Miso soup
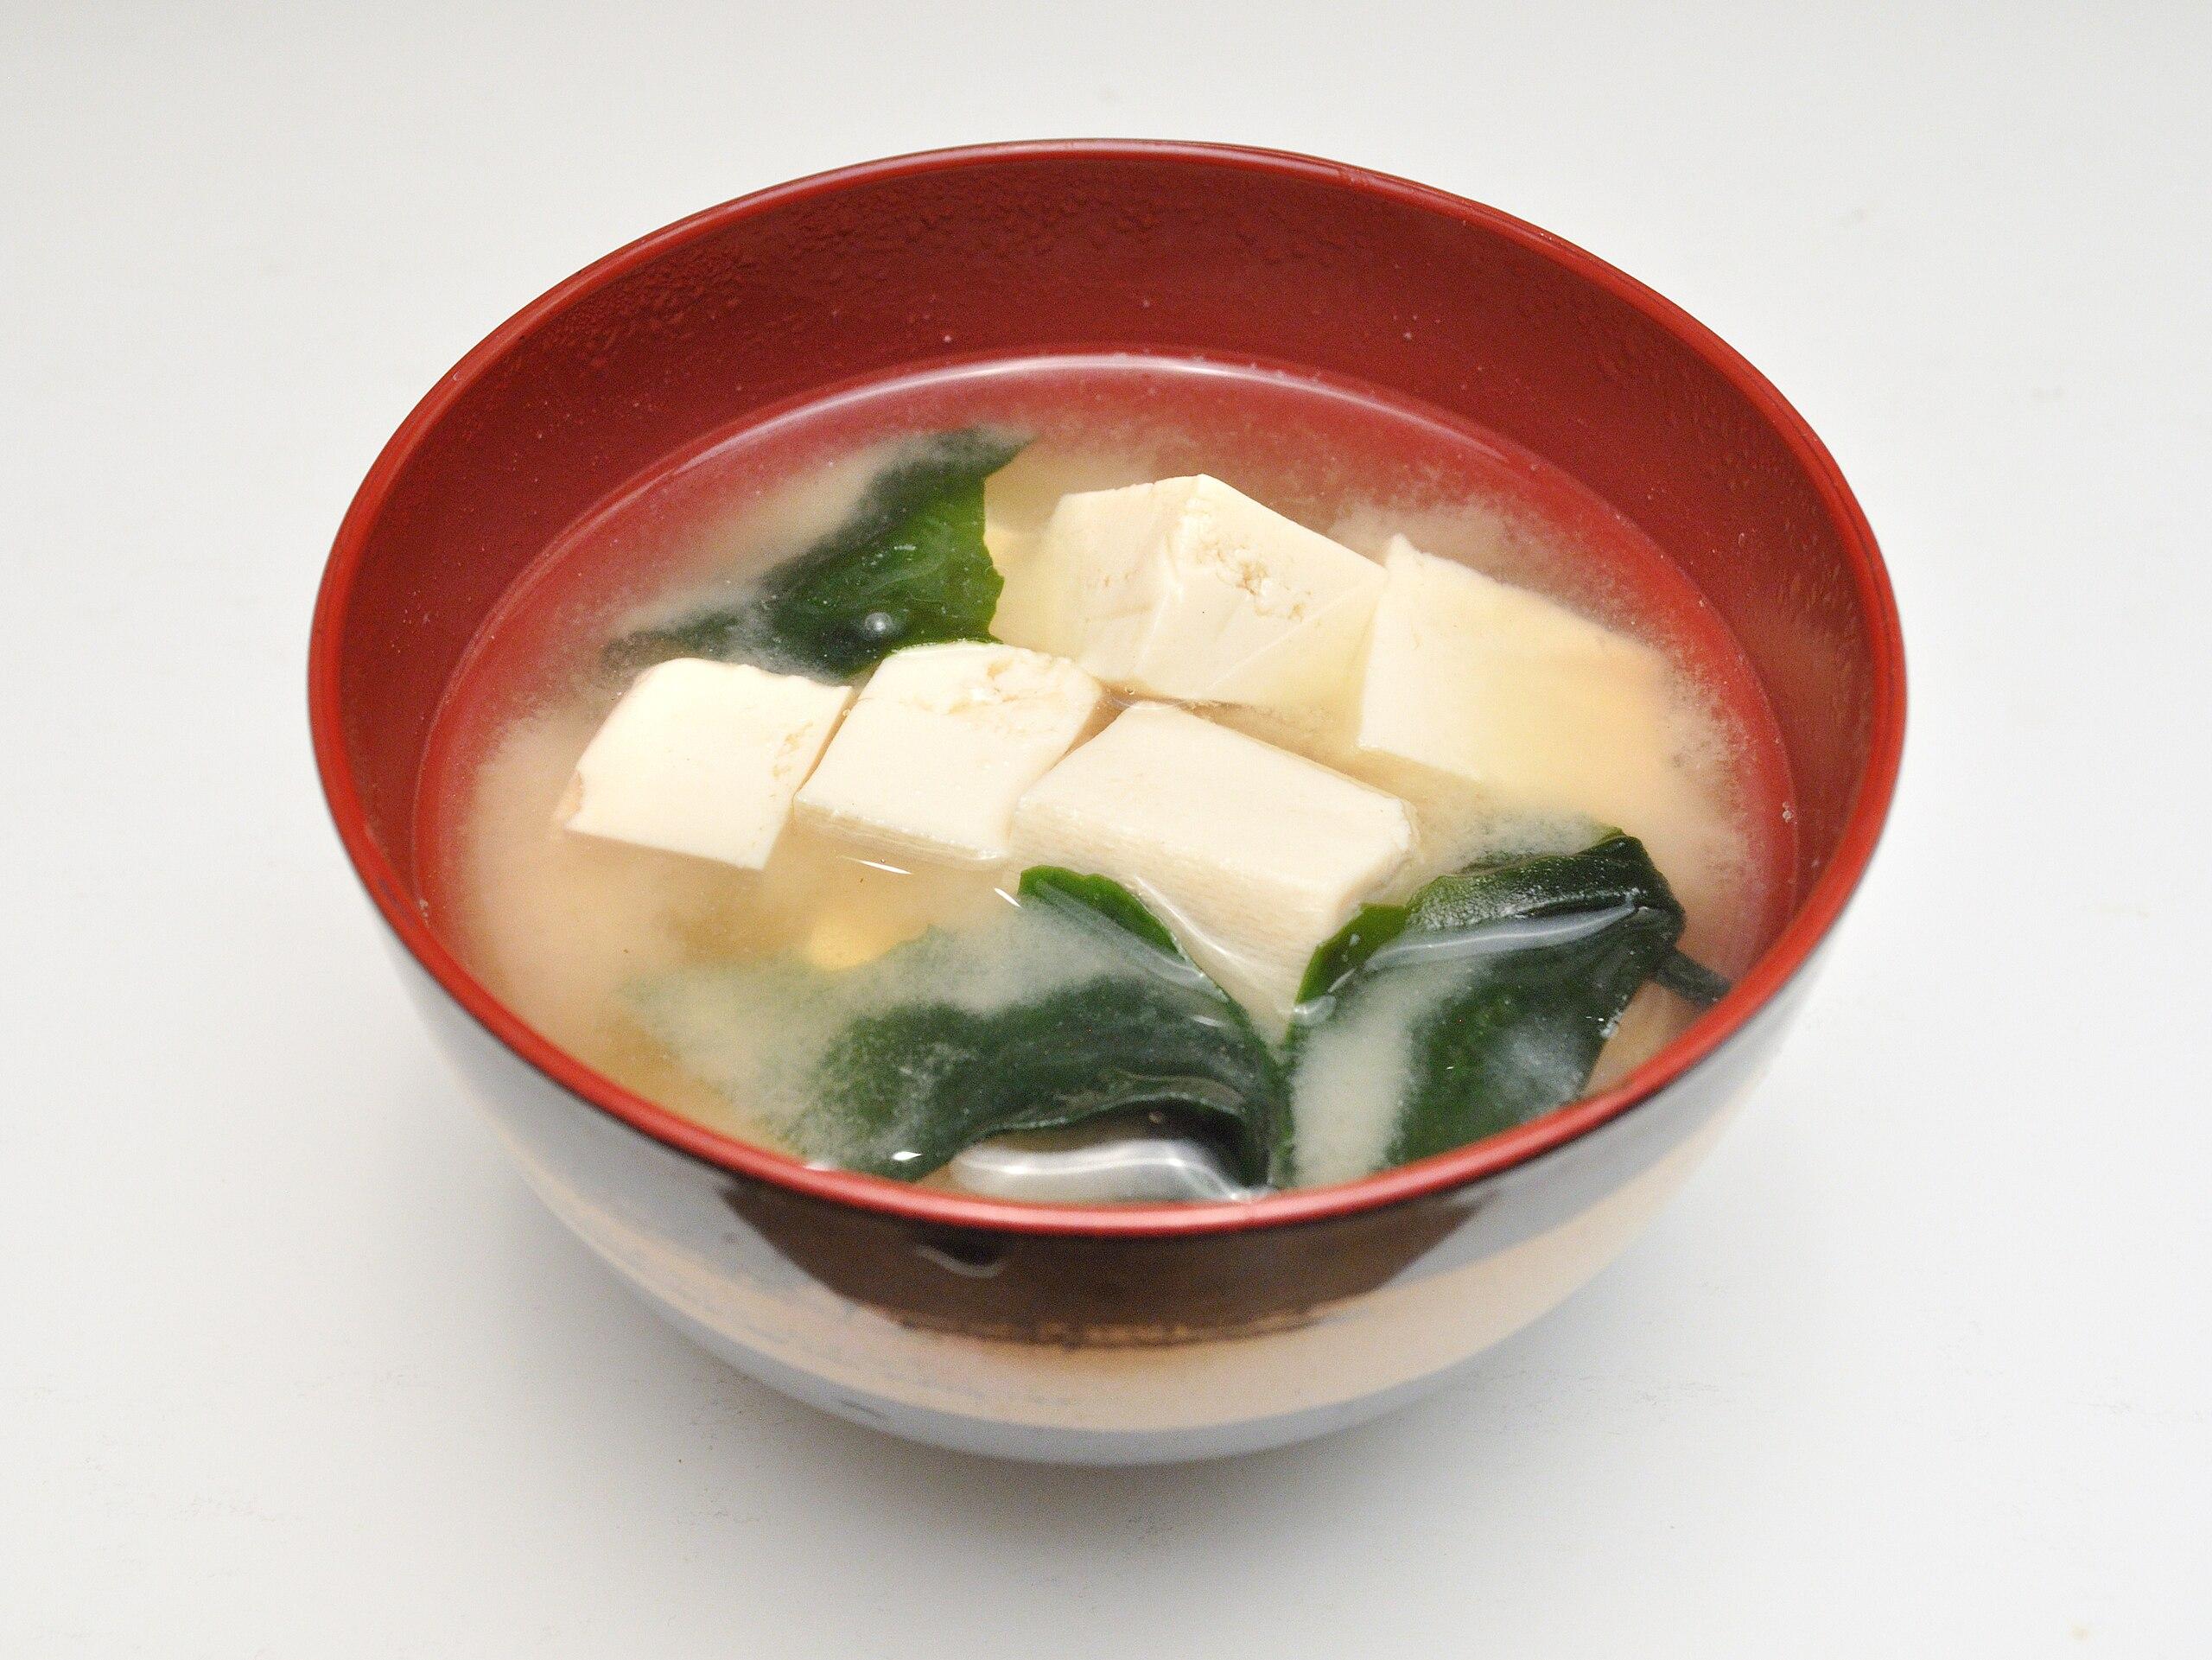
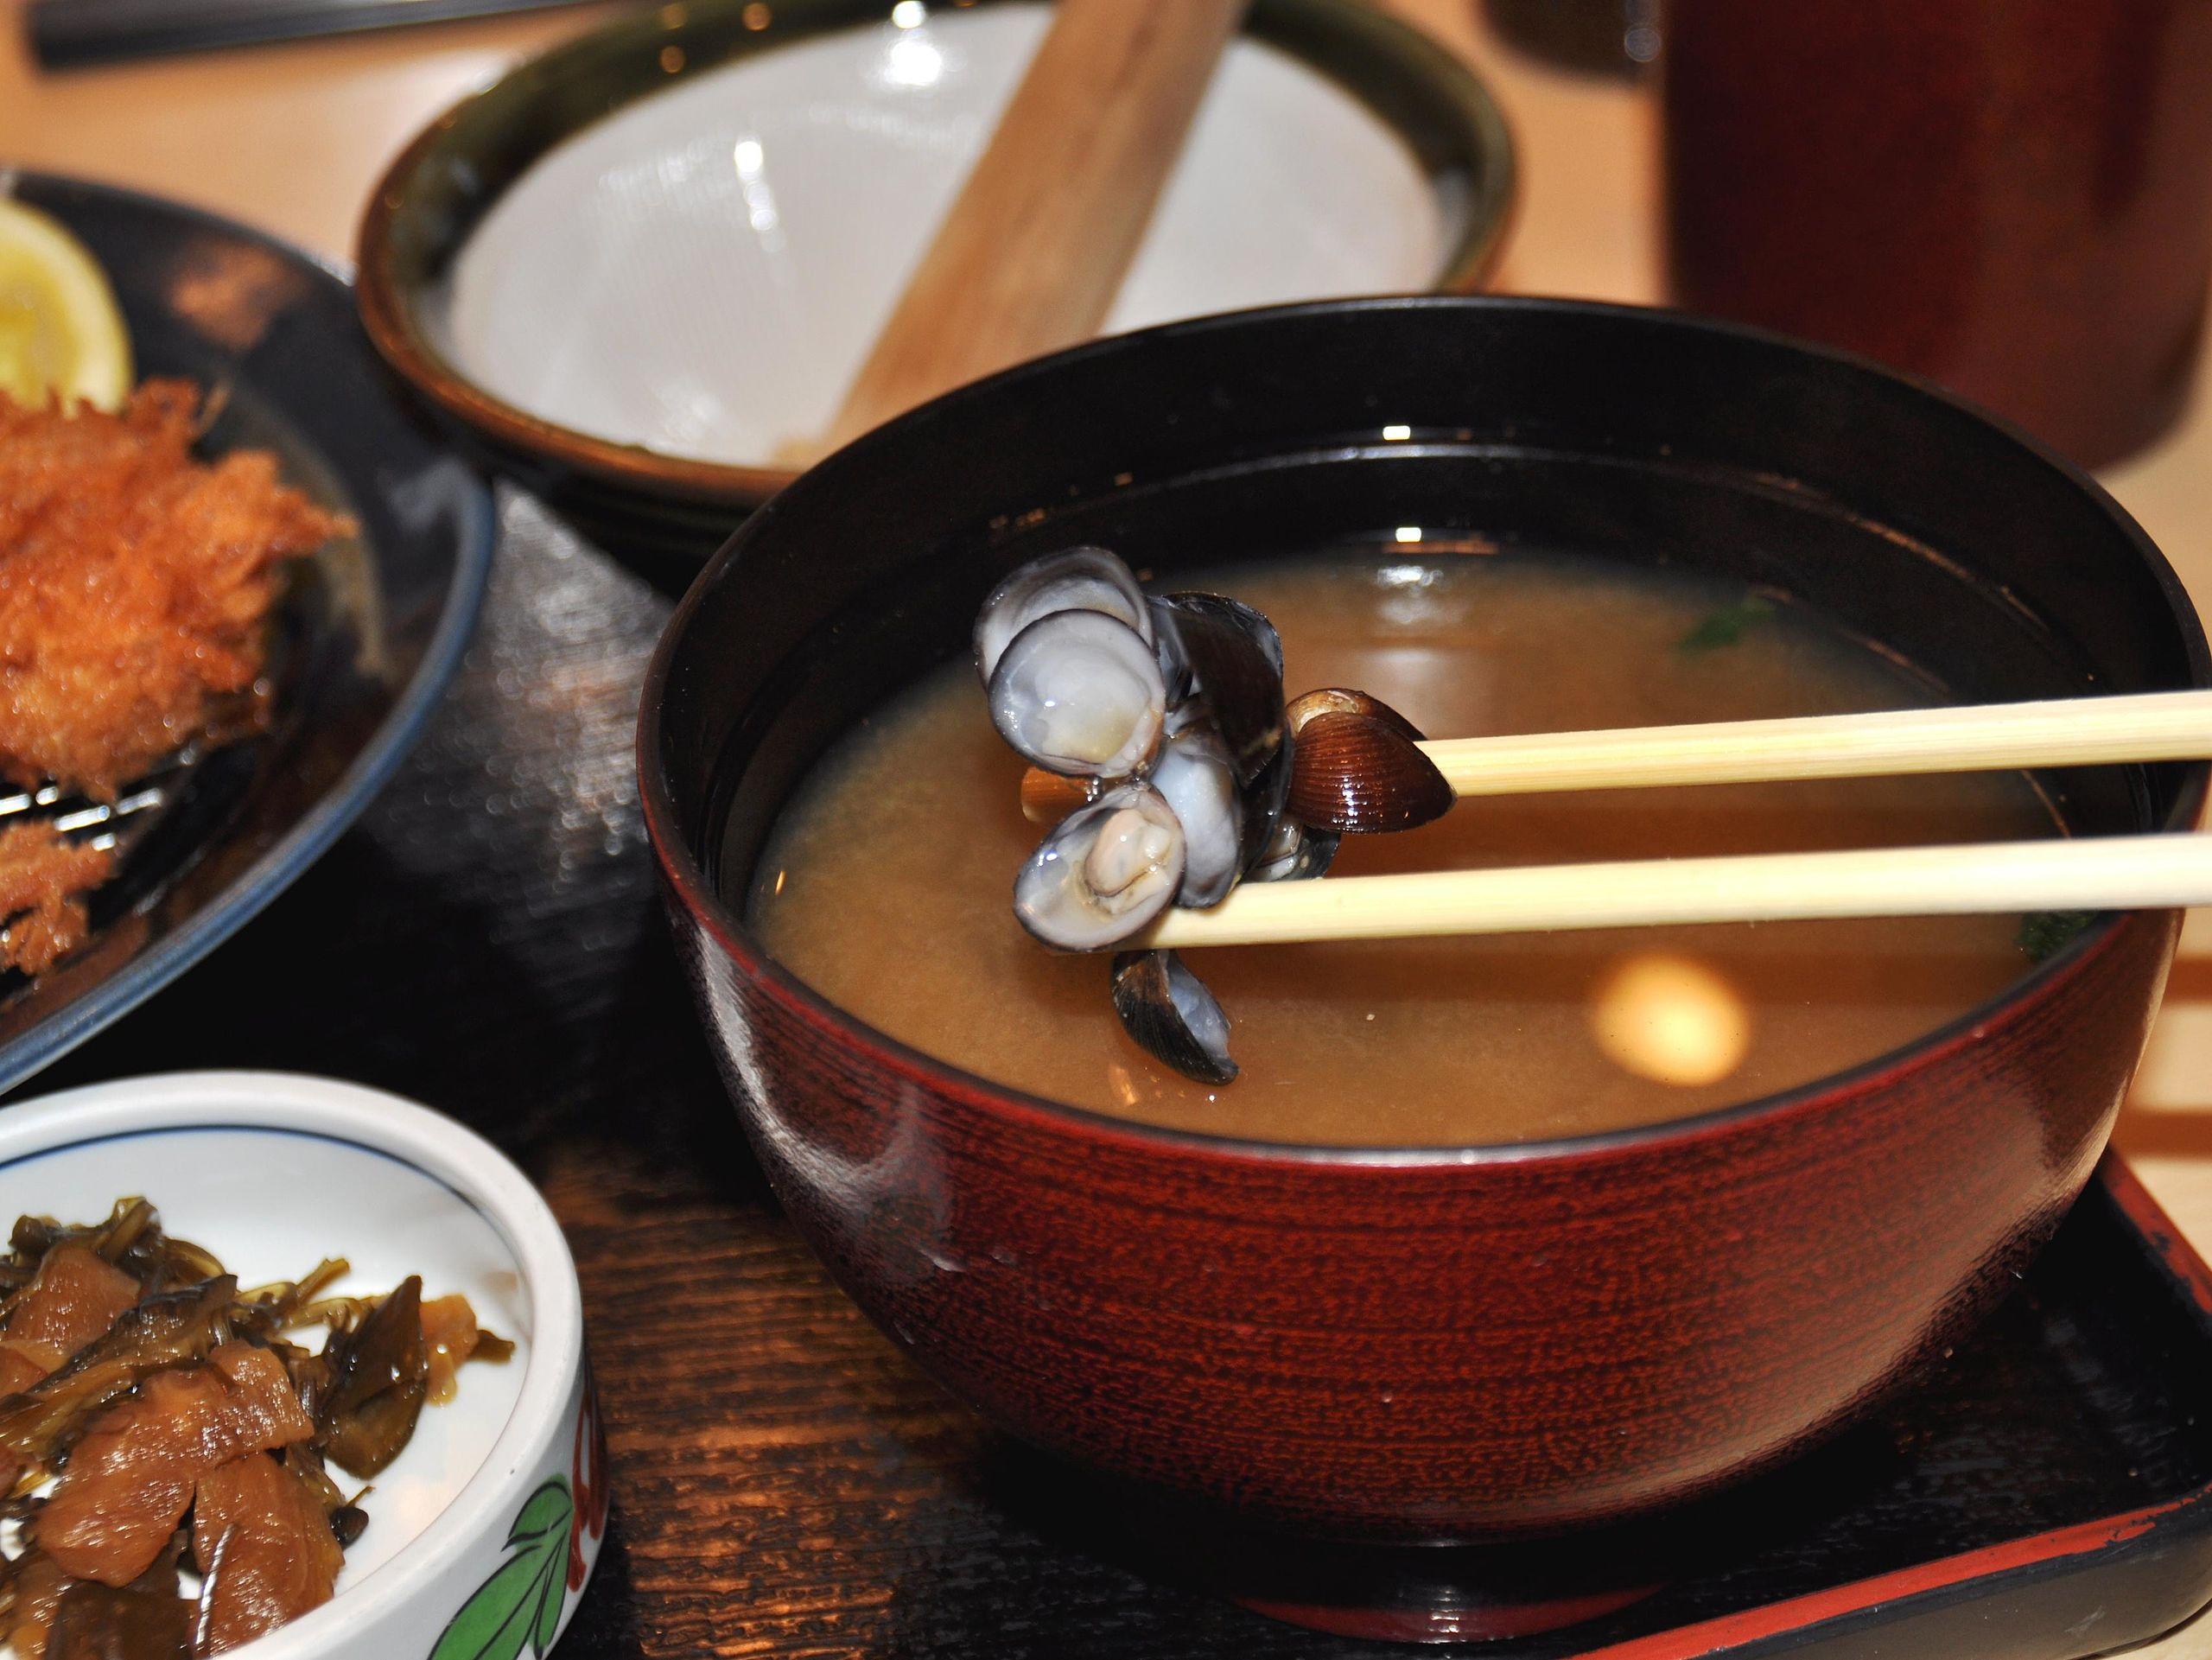
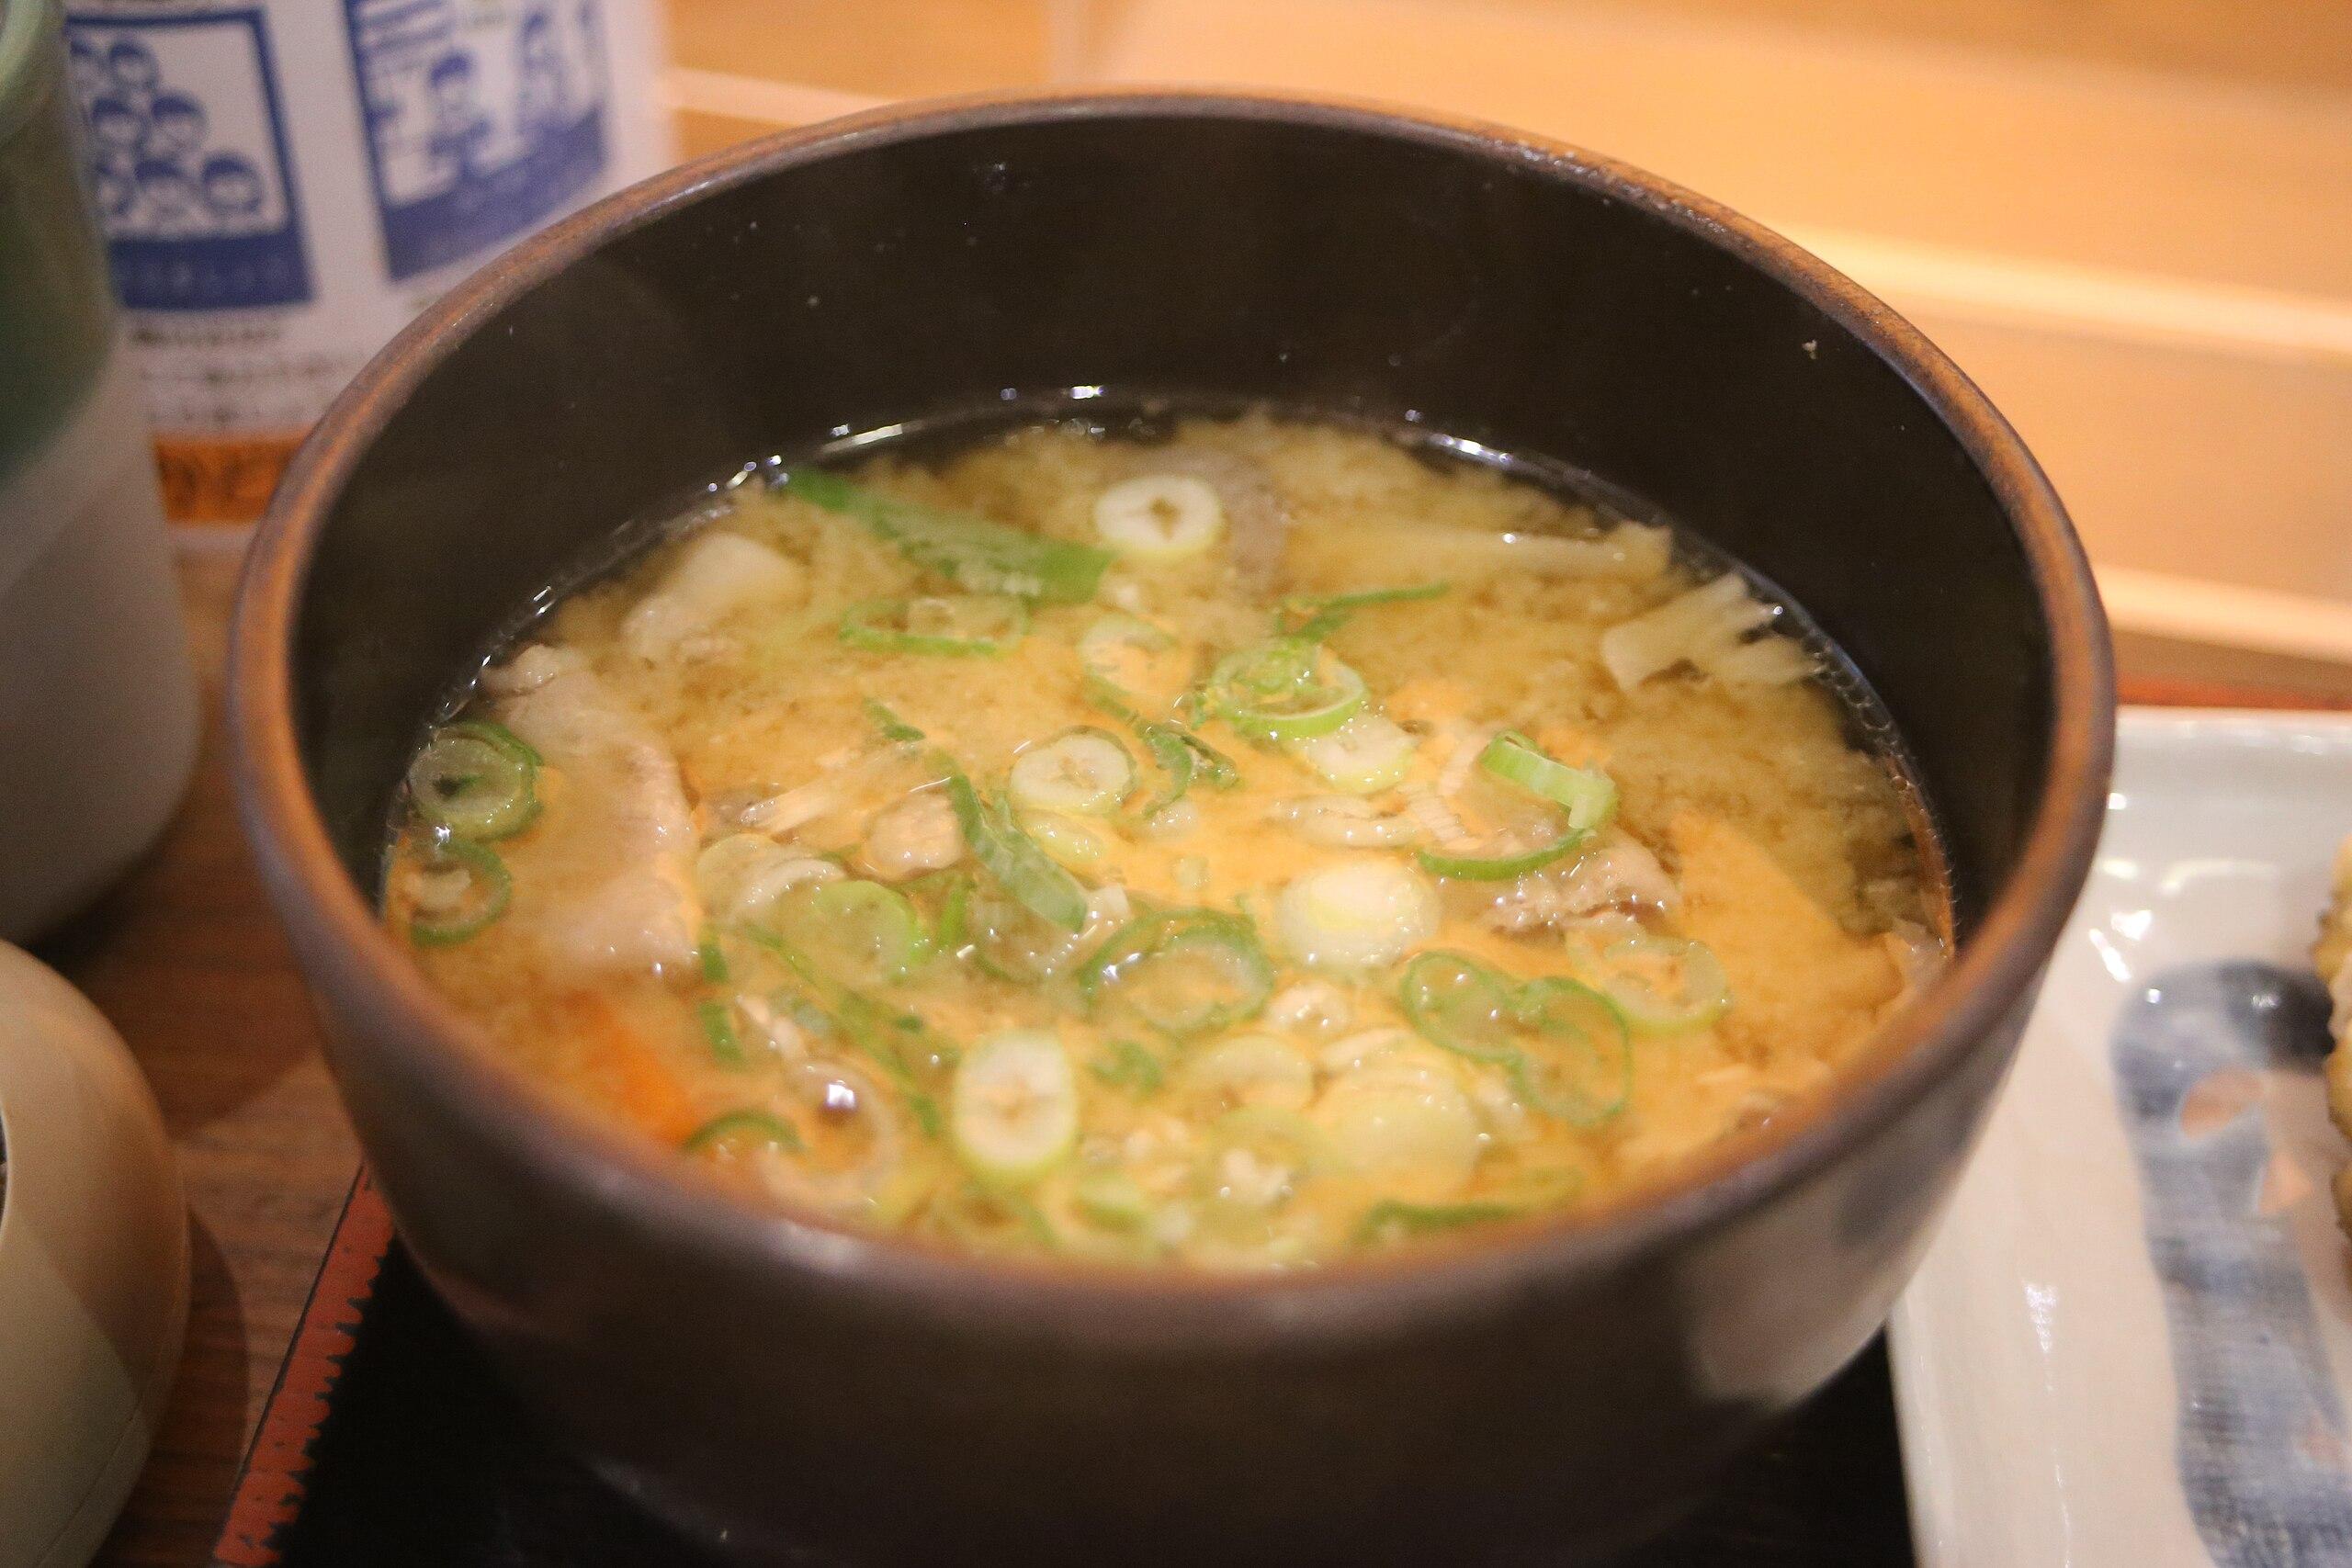
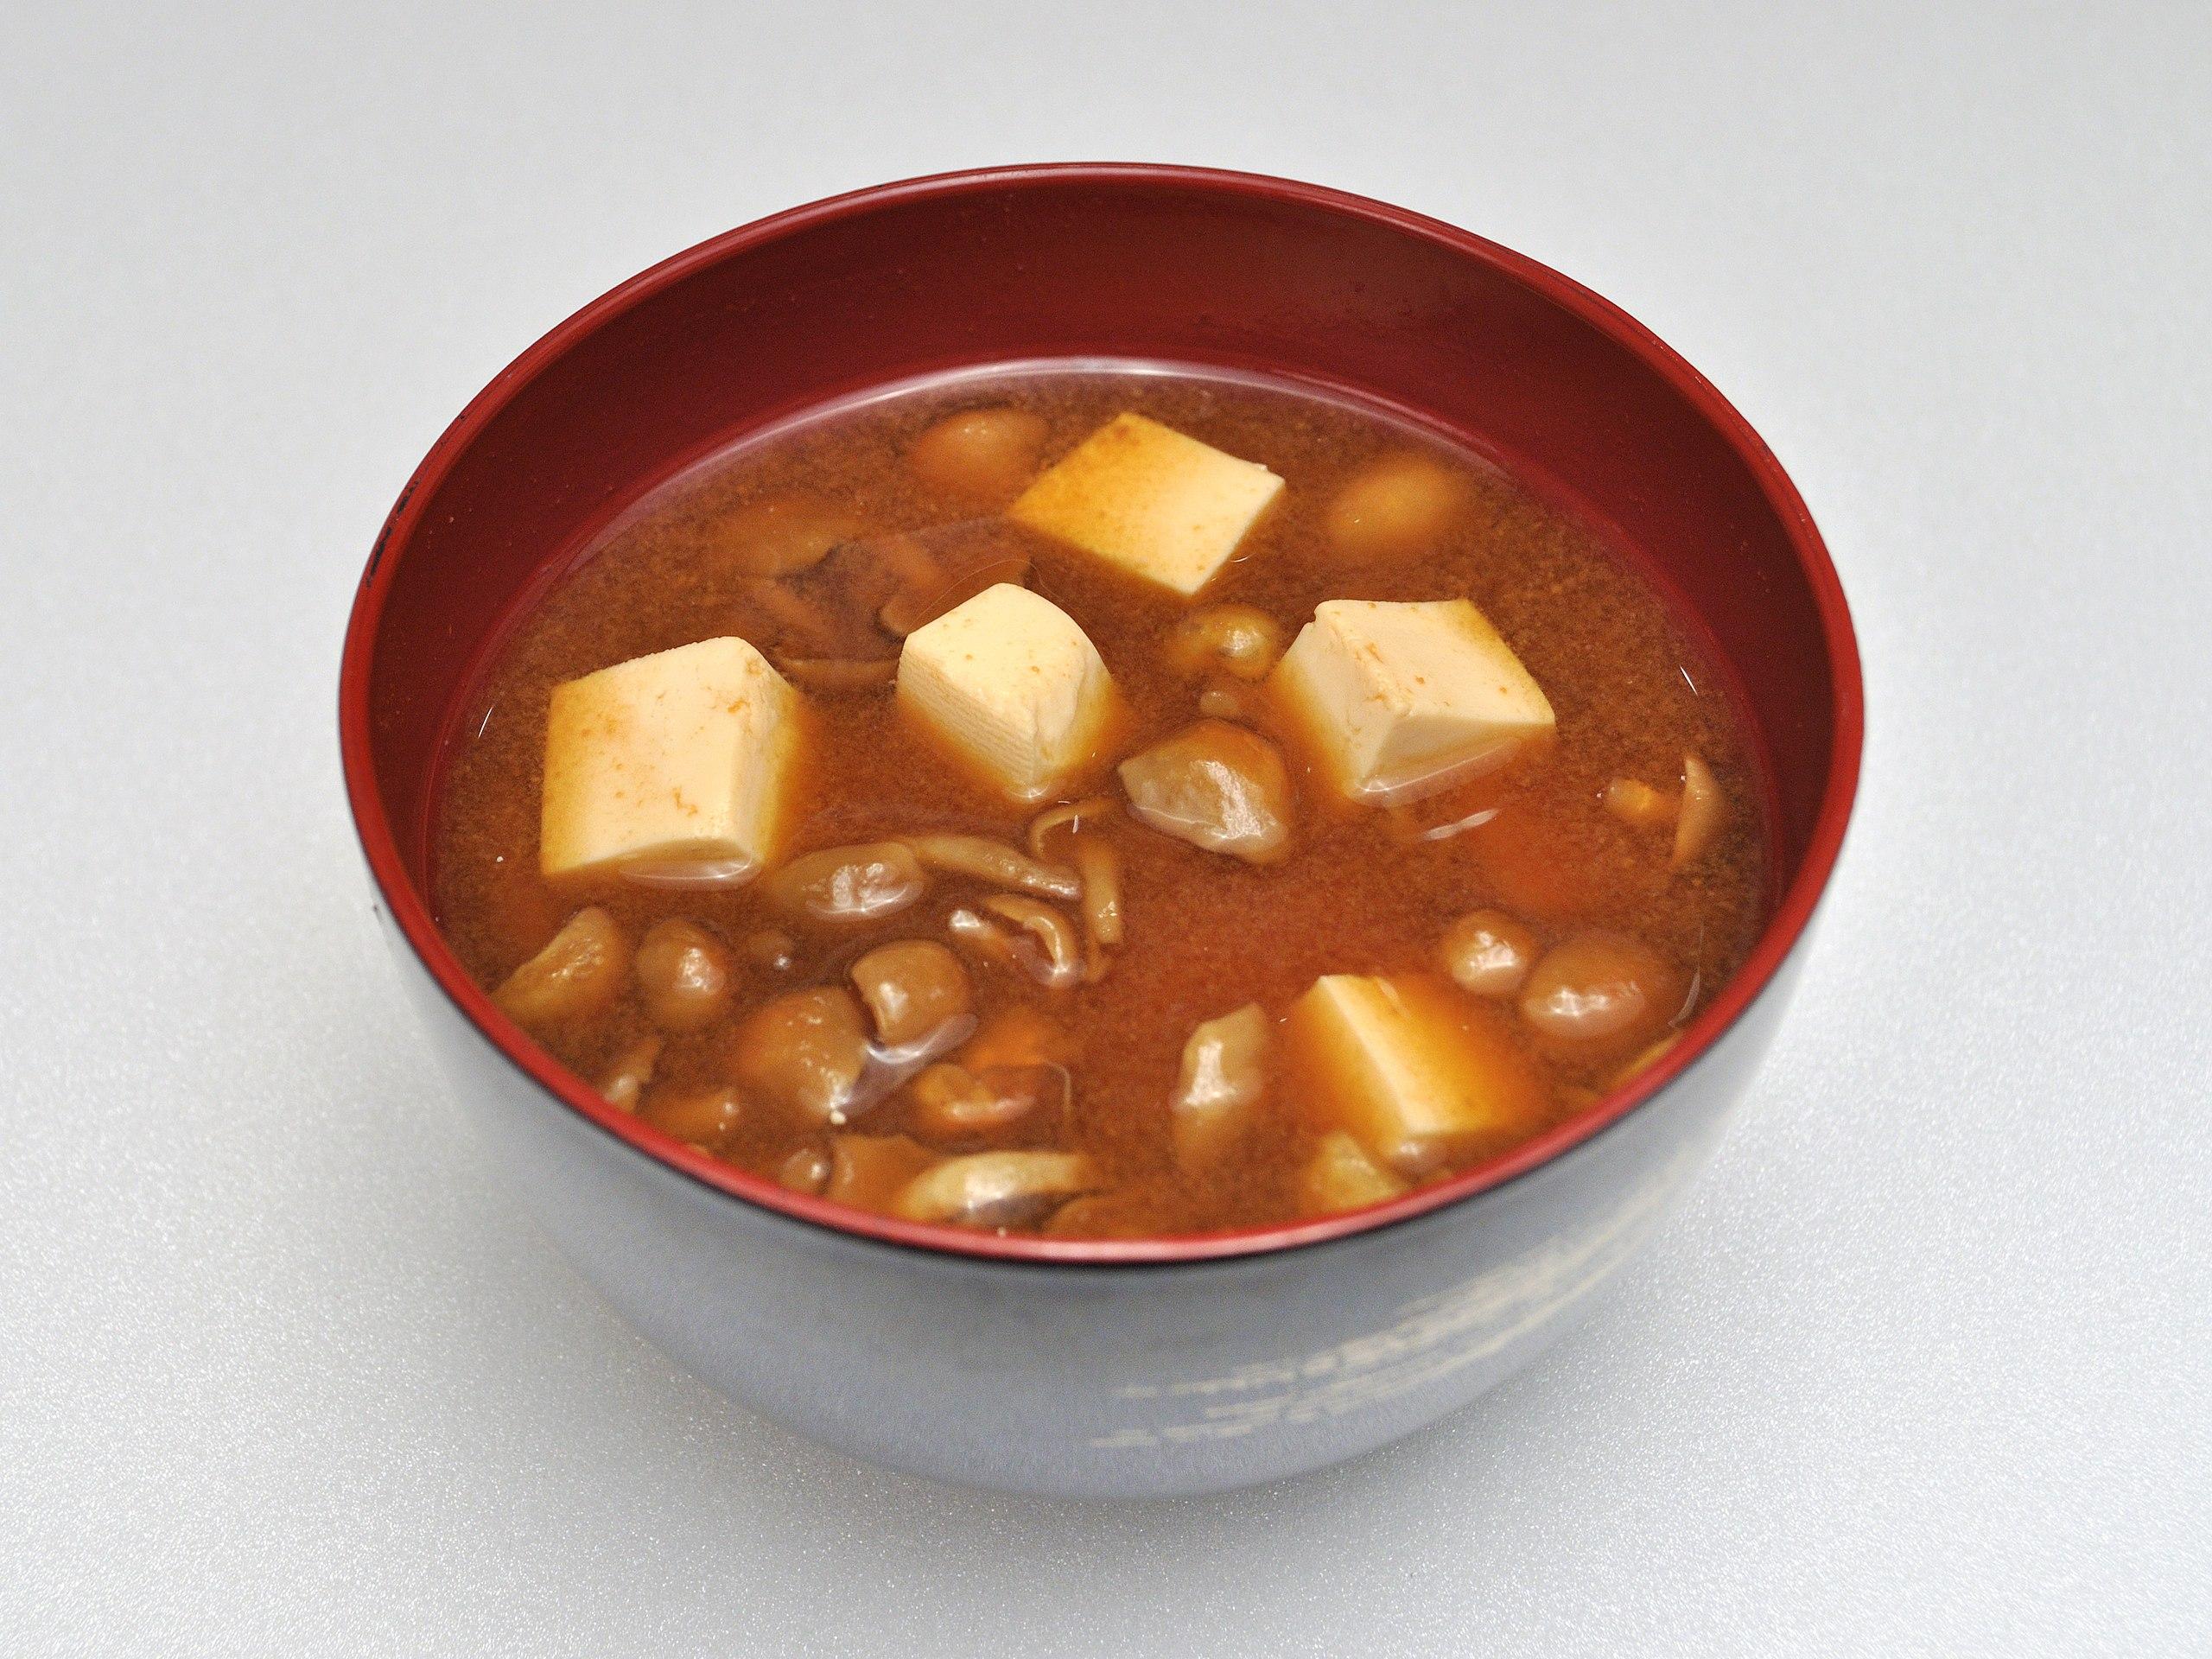
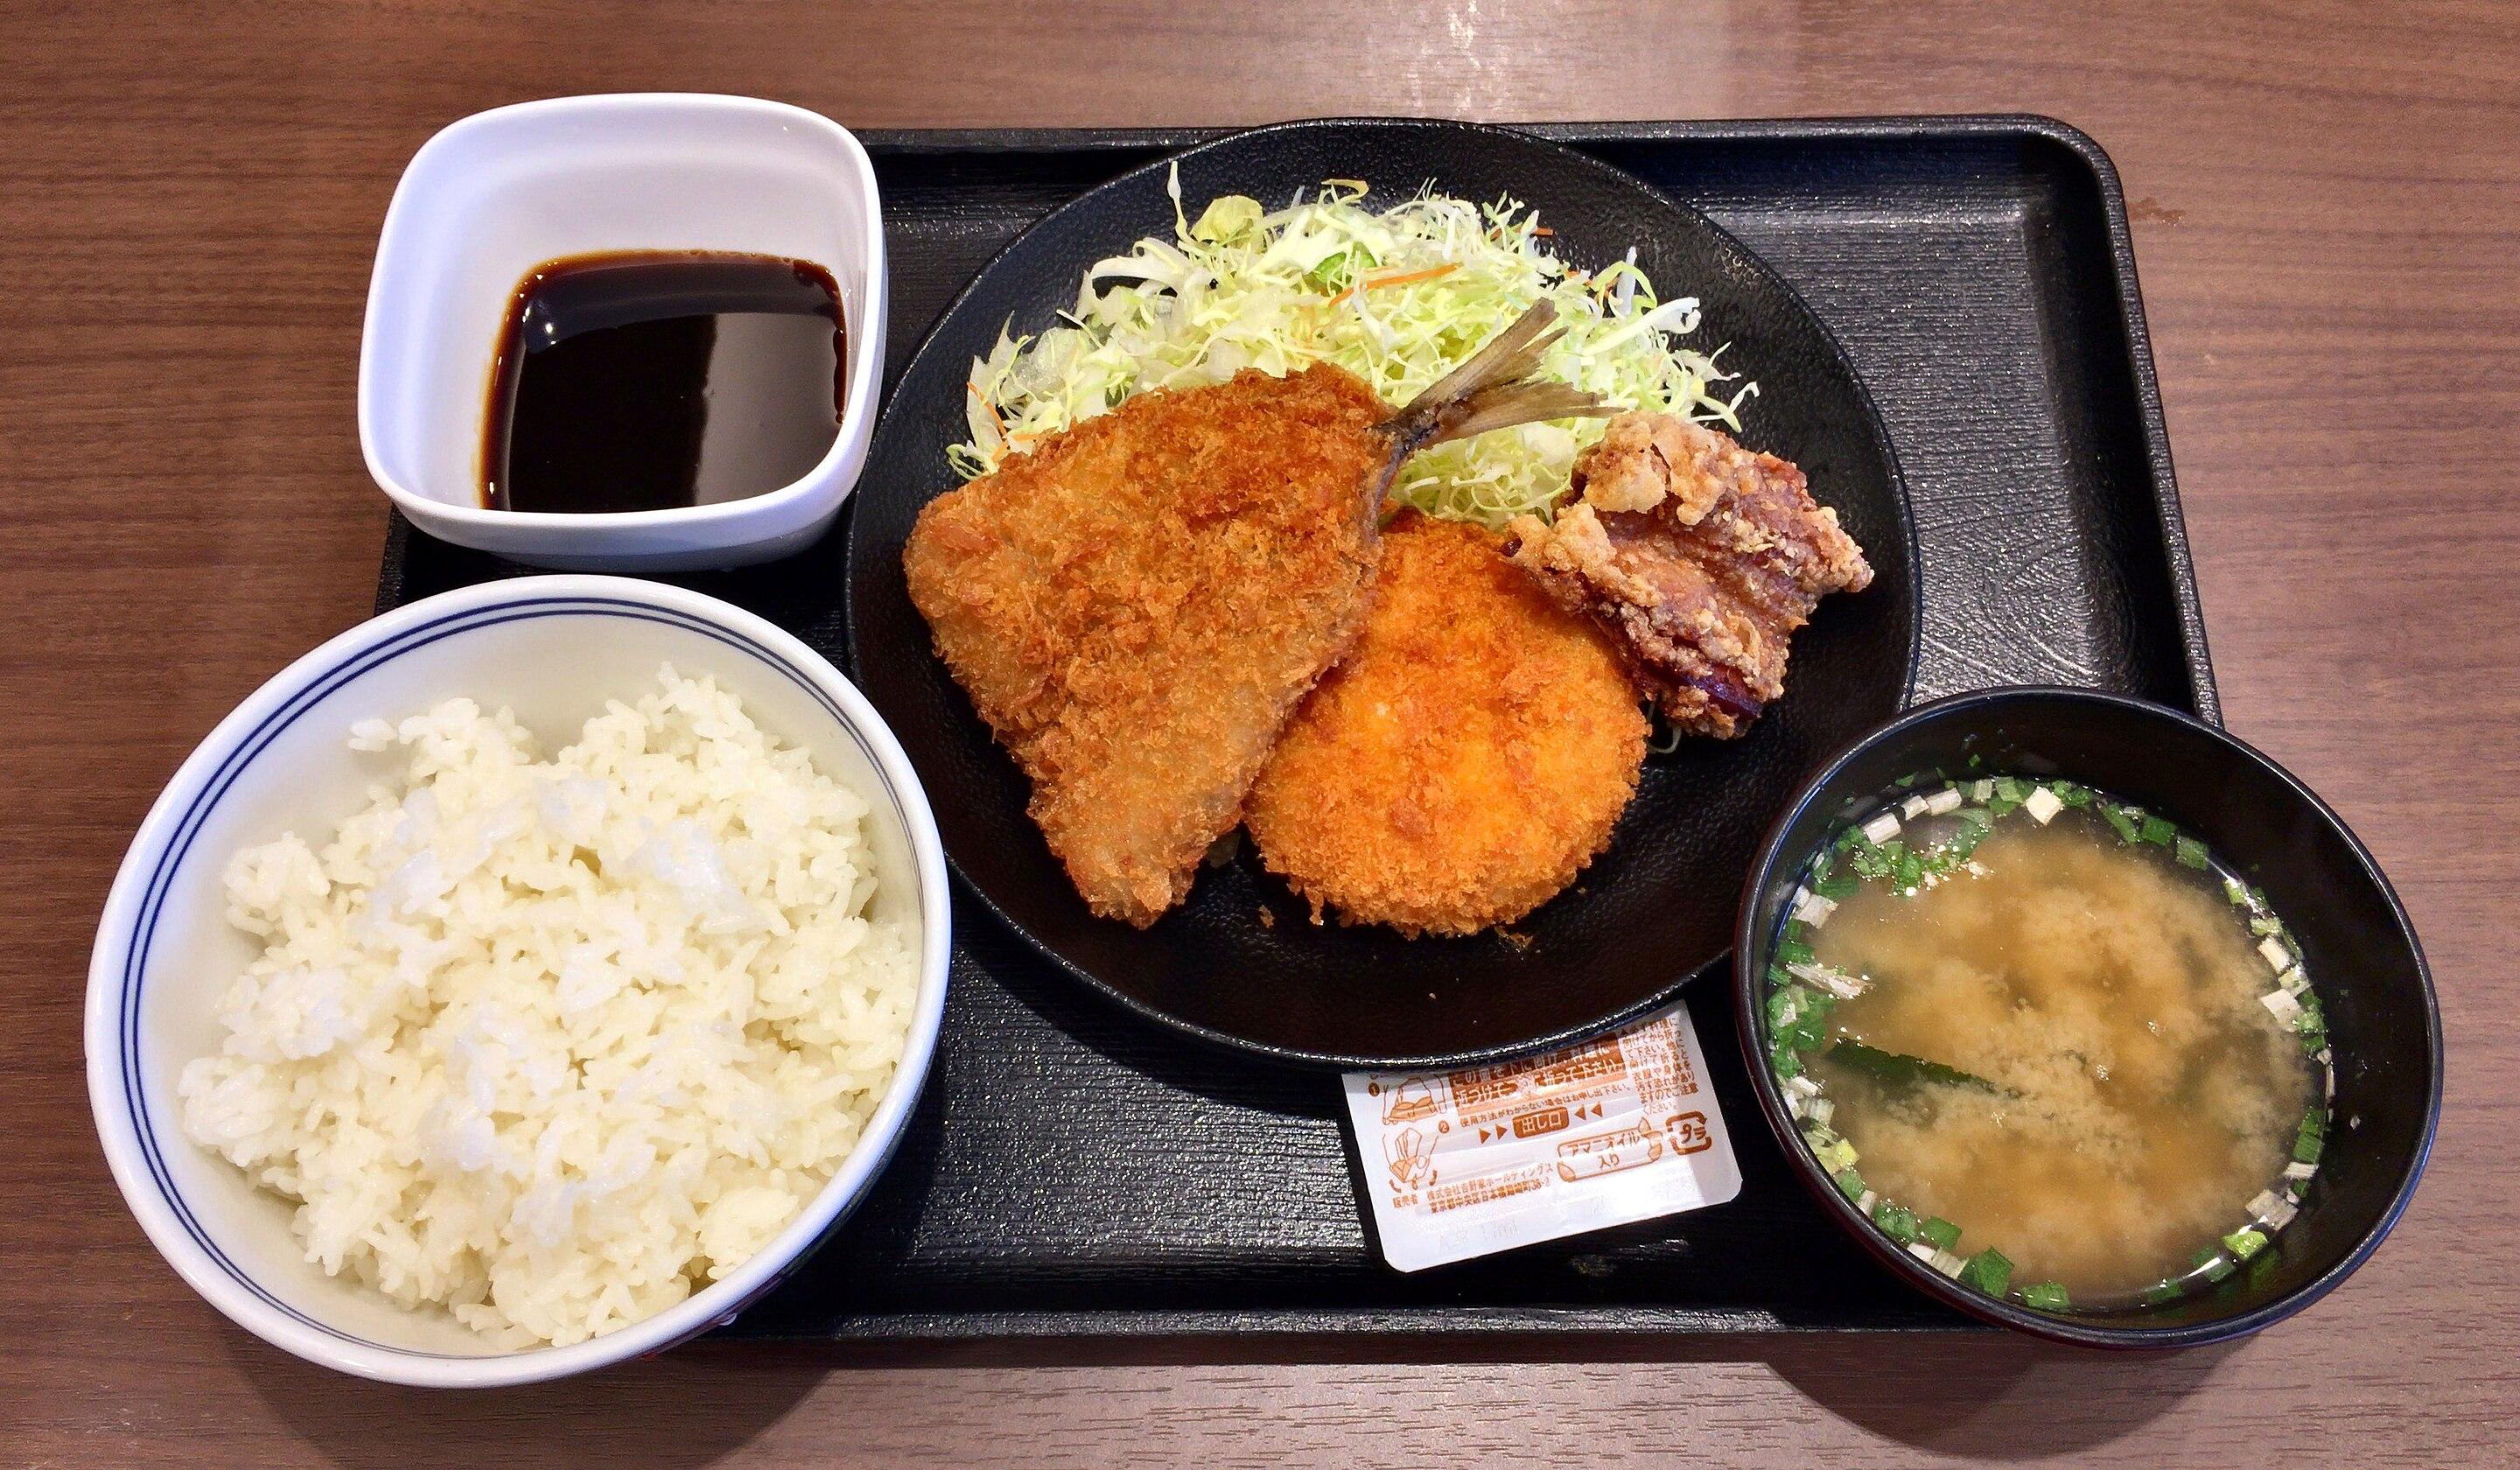
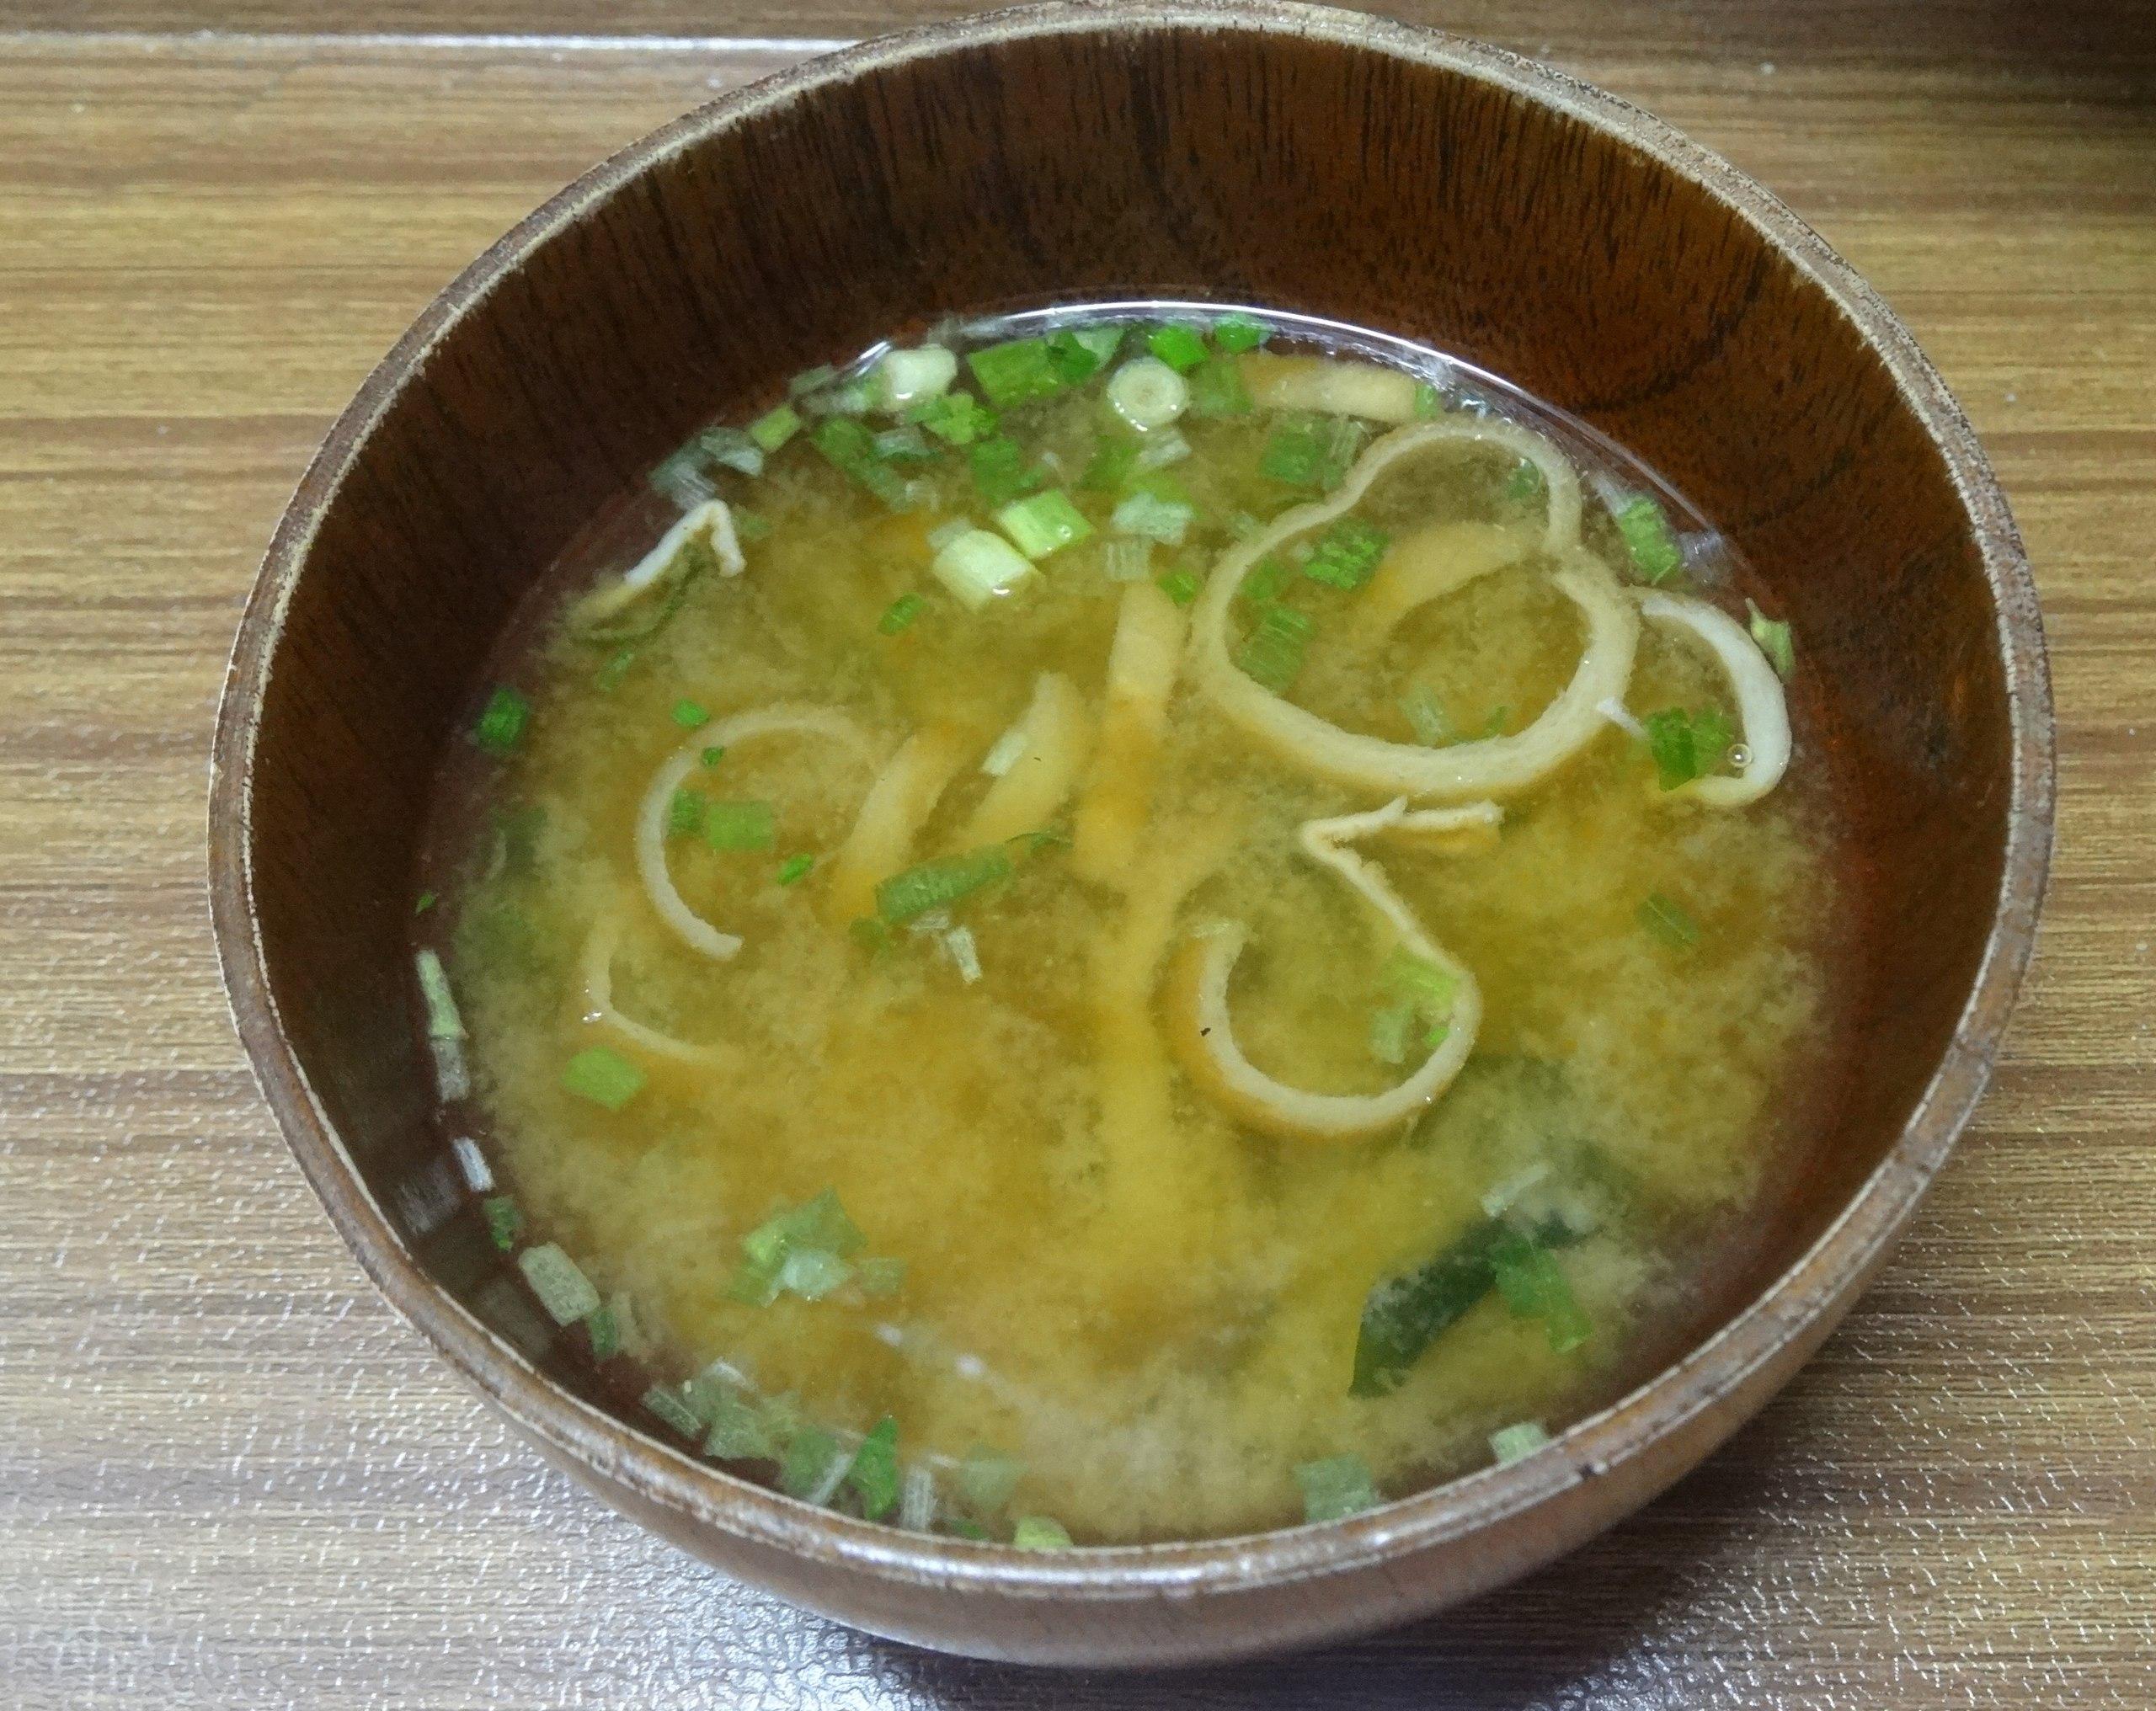
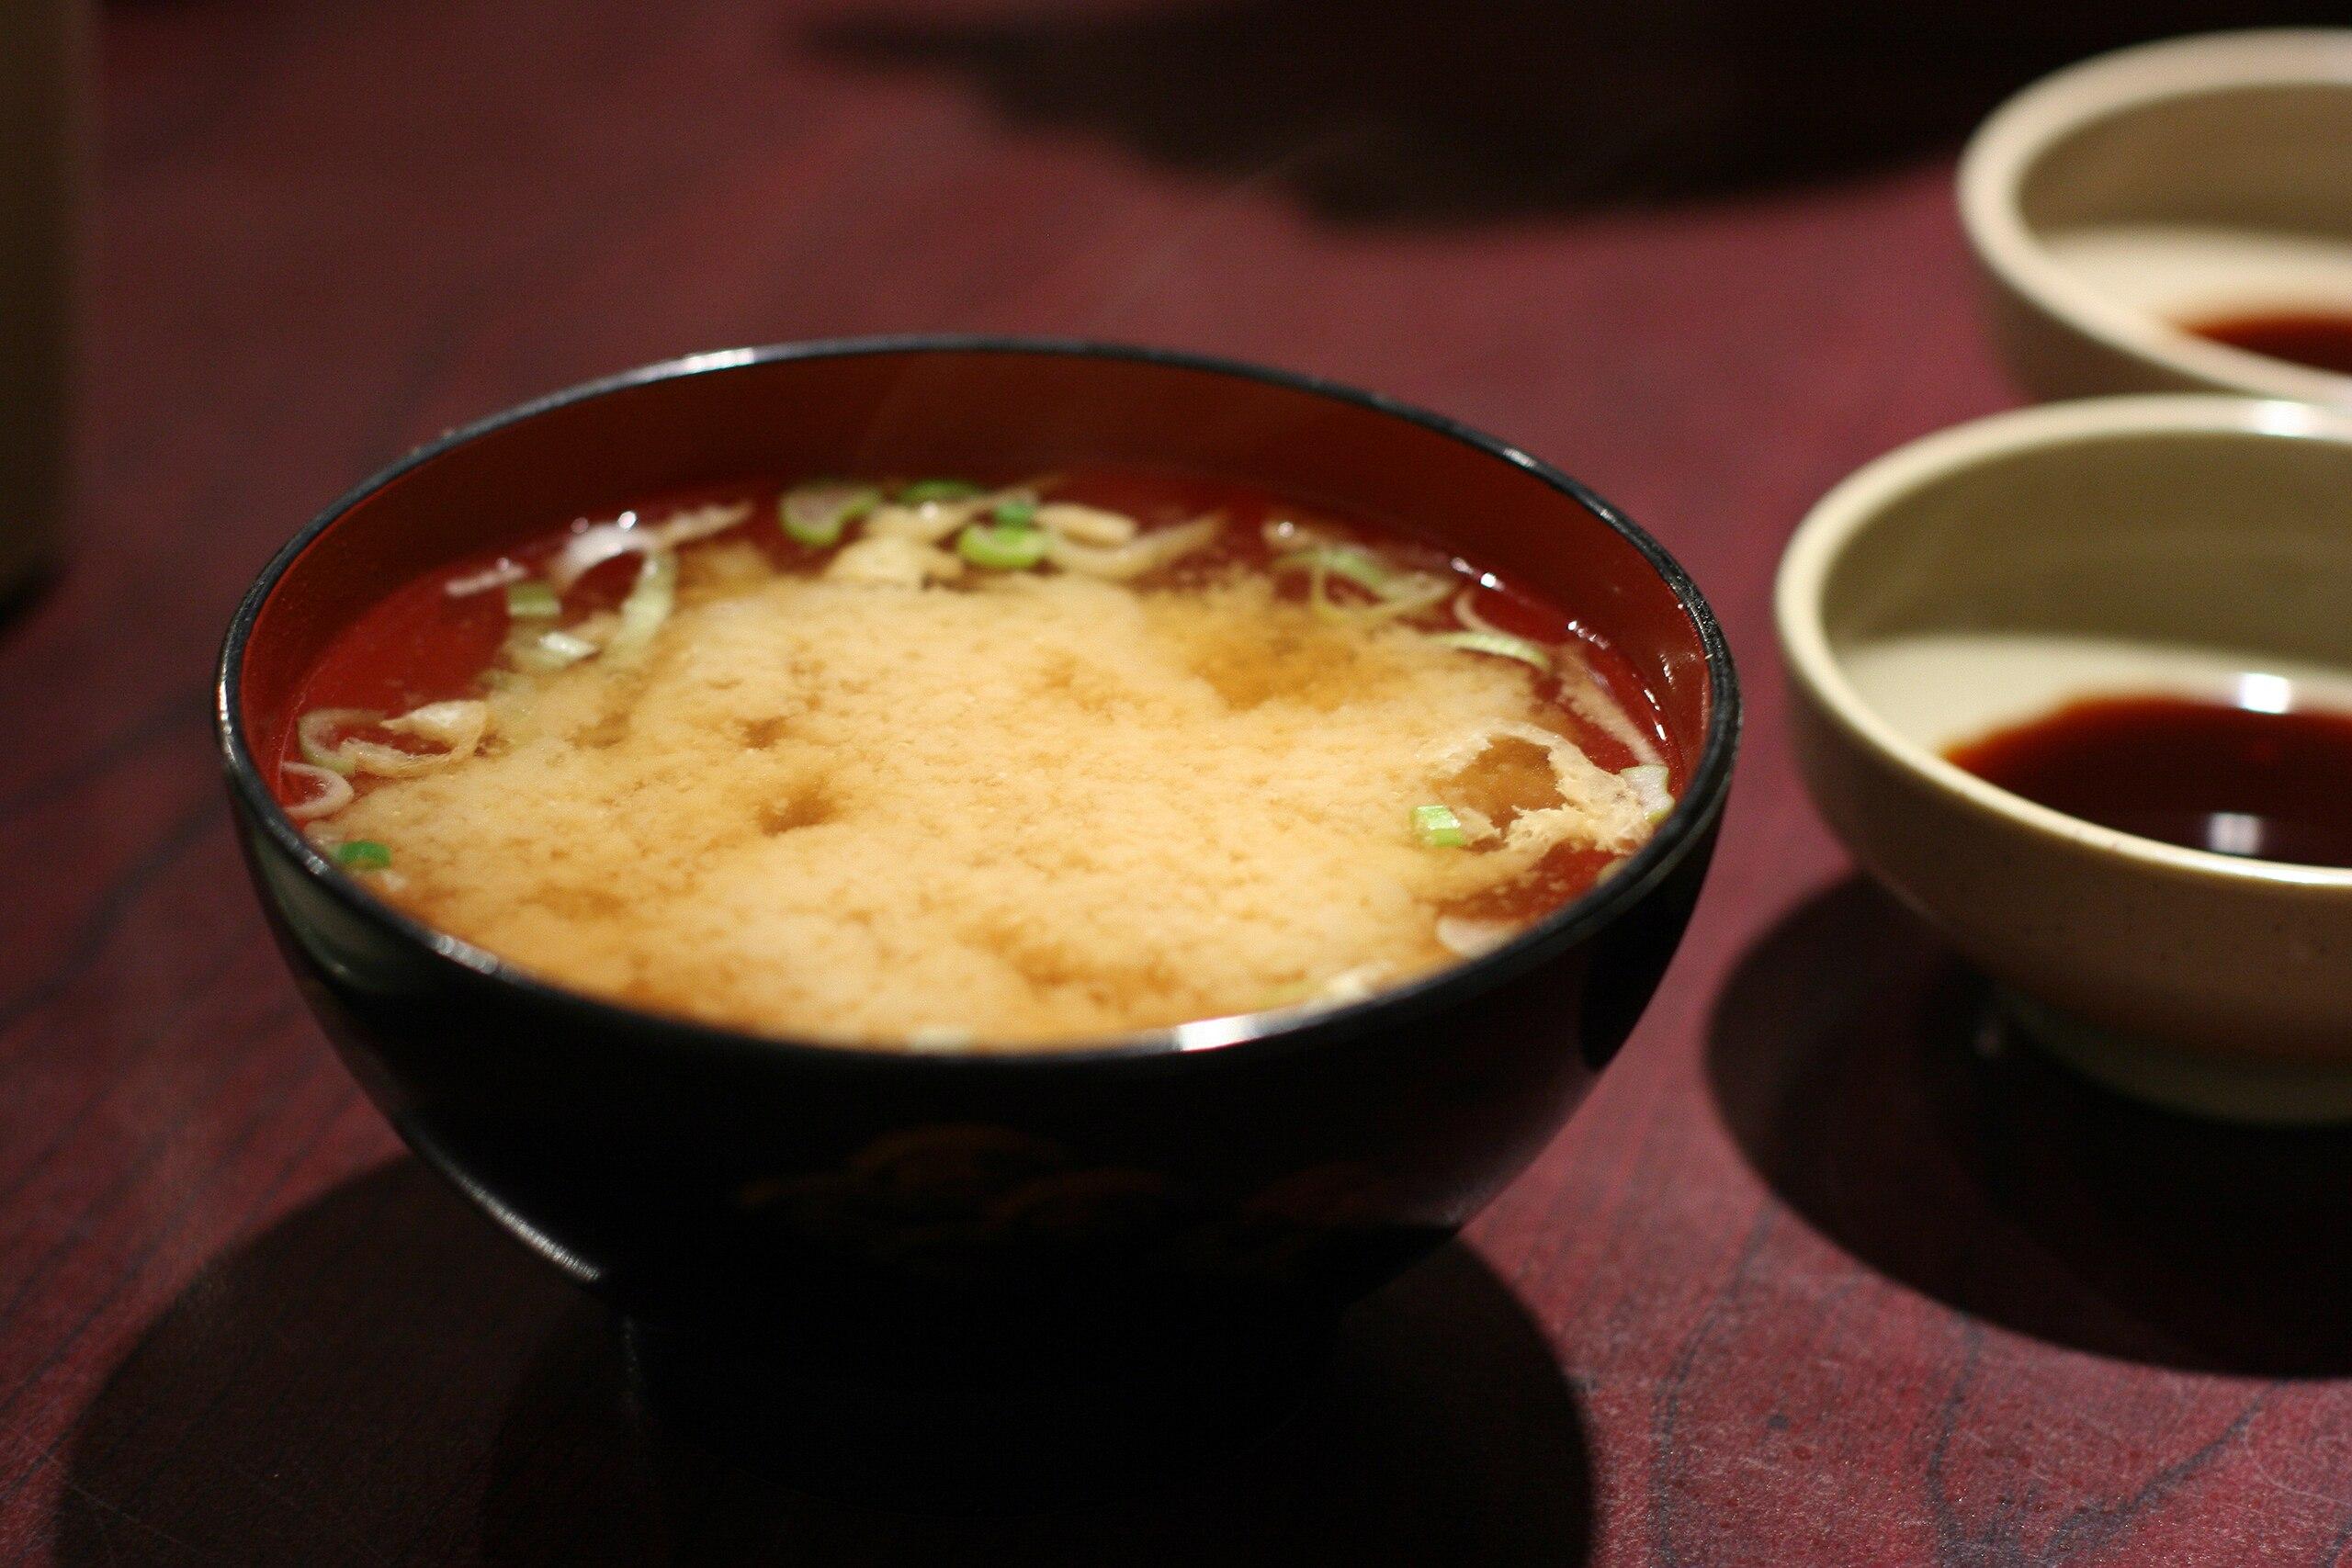
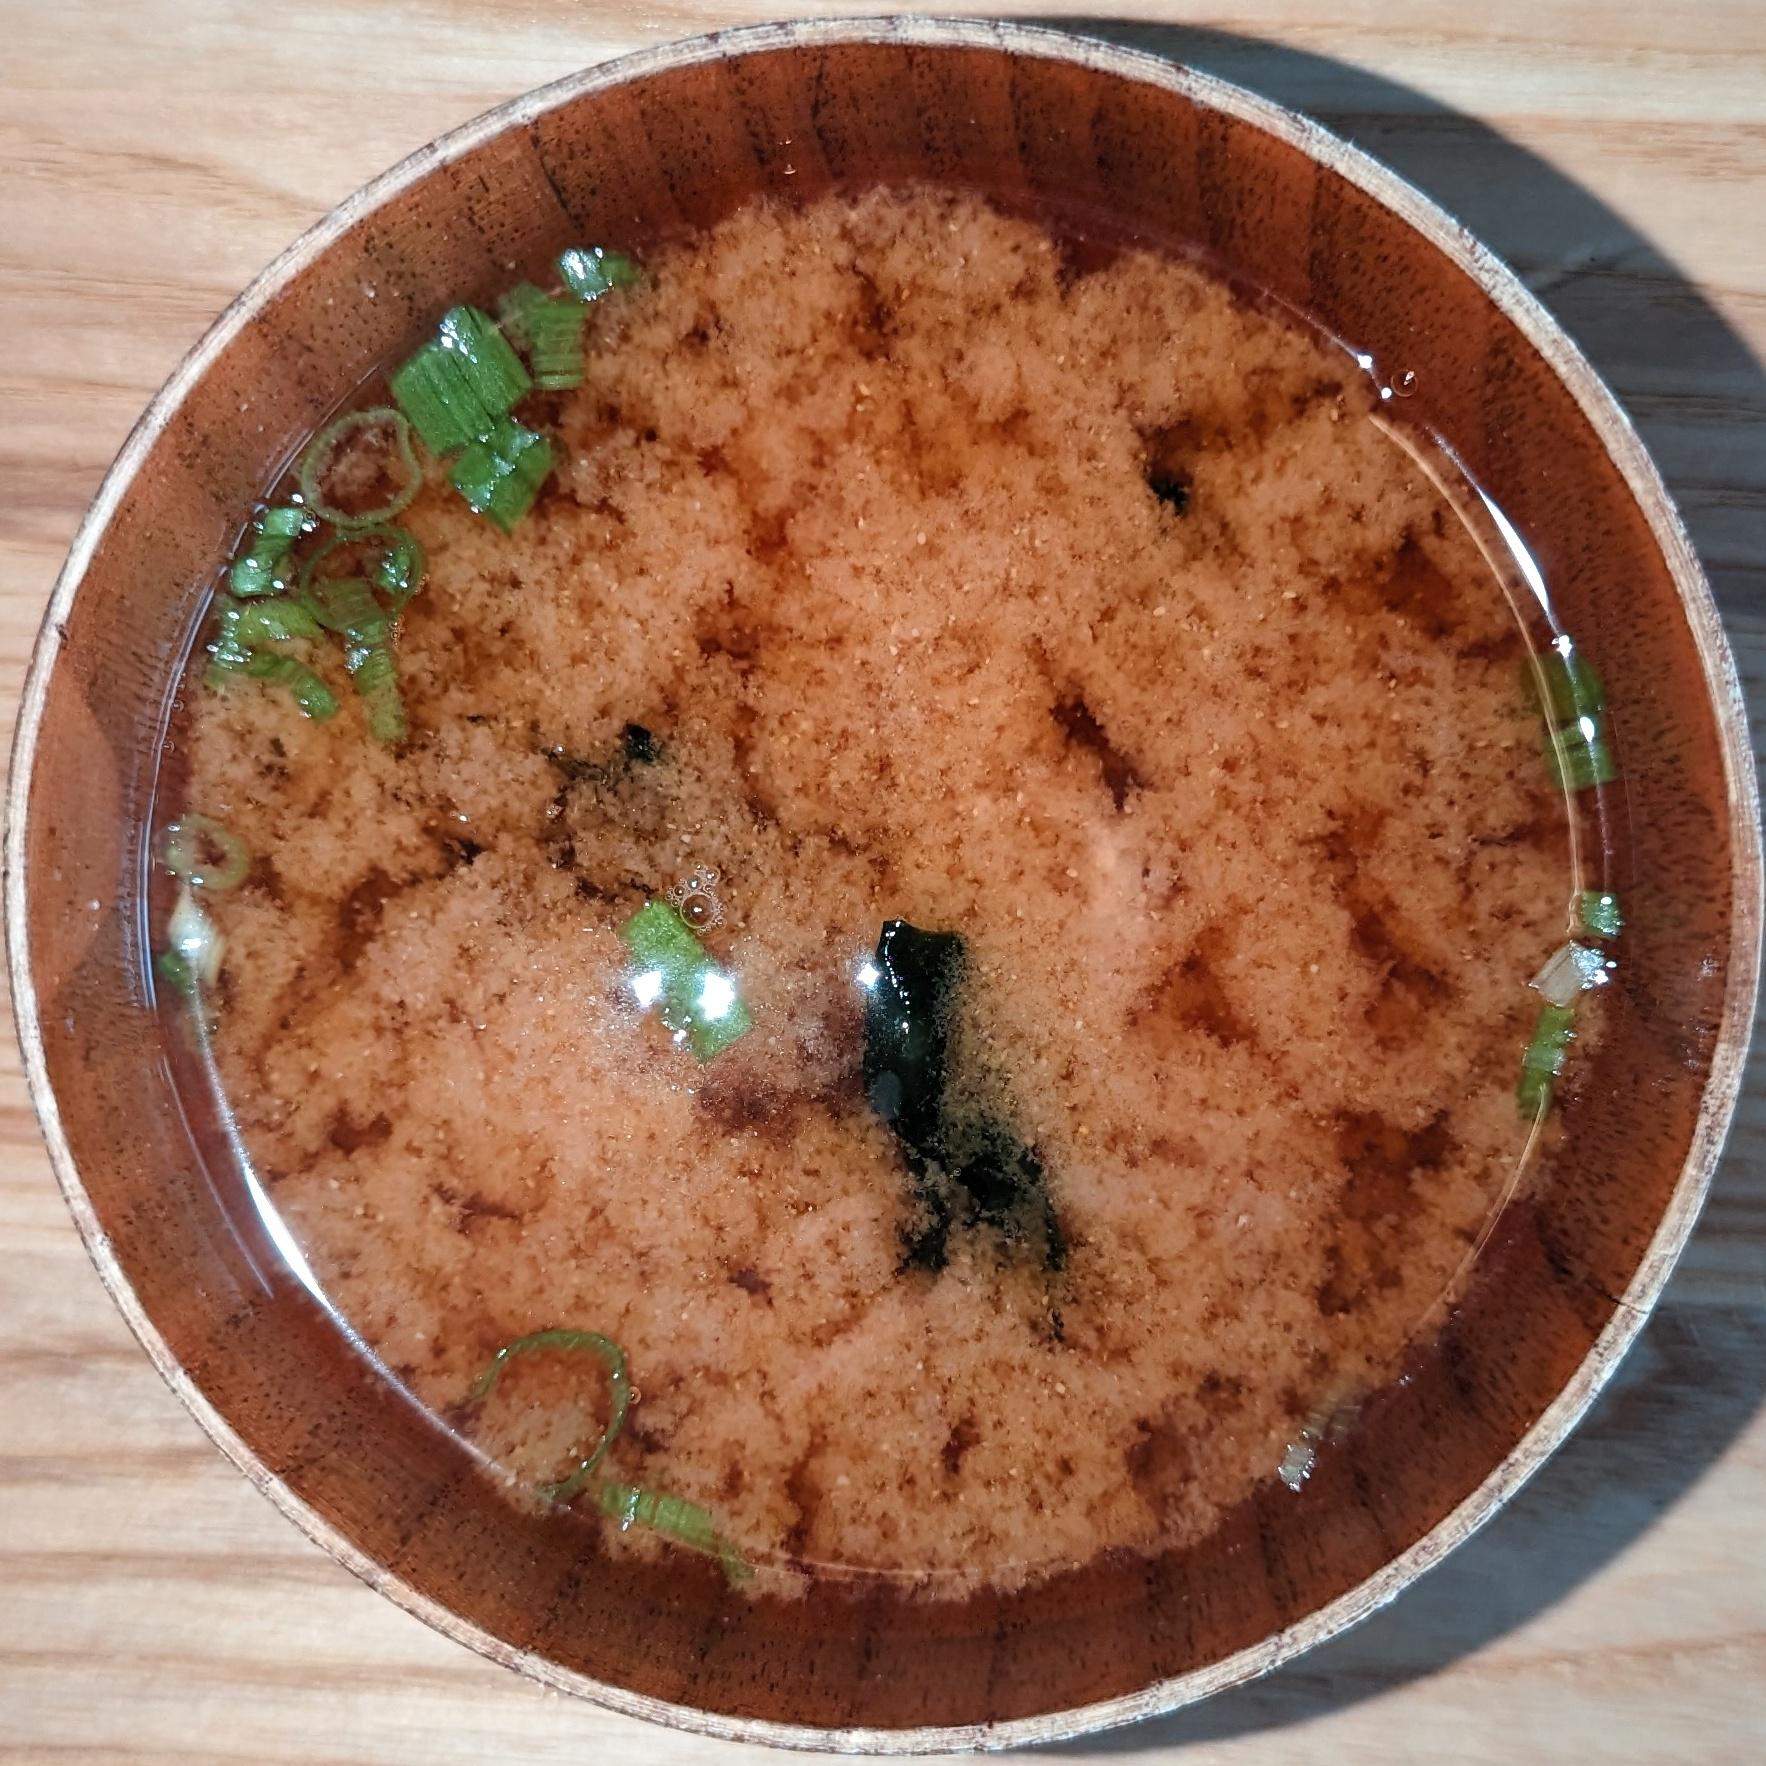
Also known as:
ar - Arabic: حساء الميسو
bcl - Central Bikol: Sinabawang miso
ca - Catalan: Sopa de miso
da - Danish: Misosuppe
de - German: Miso-Suppe
en-simple - Simple English: Miso soup
eo - Esperanto: Misosupo
es - Spanish: Sopa de miso
et - Estonian: Misosupp
eu - Basque: Miso zopa
fa - Persian: سوپ میسو
fi - Finnish: Misokeitto
fr - French: Soupe miso
gl - Galician: Sopa de miso
hu - Hungarian: Miszoleves
hy - Armenian: Միսոշիրու
id - Indonesian: Sup miso
it - Italian: Zuppa di miso
ja - Japanese: 味噌汁
jv - Javanese: Sup miso
ka - Georgian: მისოს წვნიანი
ko - Korean: 미소시루
ku - Kurdish: Miso
lt - Lithuanian: Miso sriuba
lzh - Literary Chinese: 麪豉湯
mk - Macedonian: Супа од мисо
ms - Malay: Sup miso
my - Burmese: မီဆို စွပ်ပြုတ်
nan - Minnan: Mí-so͘h-thng
nb - Norwegian Bokmål: Misosuppe
nl - Dutch: Misosoep
pl - Polish: Miso-shiru
pt - Portuguese: Sopa de missô
ro - Romanian: Supă miso
ru - Russian: Мисосиру
sv - Swedish: Misosoppa
th - Thai: ซุปมิโซะ
tl - Tagalog: Sinabawang miso
tr - Turkish: Miso çorbası
uk - Ukrainian: Місо-суп
uz - Uzbek: Miso shoʻrva
vi - Vietnamese: Xúp miso
wuu - Wu: 味噌汤
yue - Cantonese: 麪豉湯
zh - Chinese: 味噌湯
Category: soup (soup)
Cuisine: Japanese
Associated cuisines: Japanese
Area: Japan
Countries: Japan
Region: Eastern Asia, , , ,
The dish is a traditional Japanese soup consisting of miso paste mixed with a dashi stock.